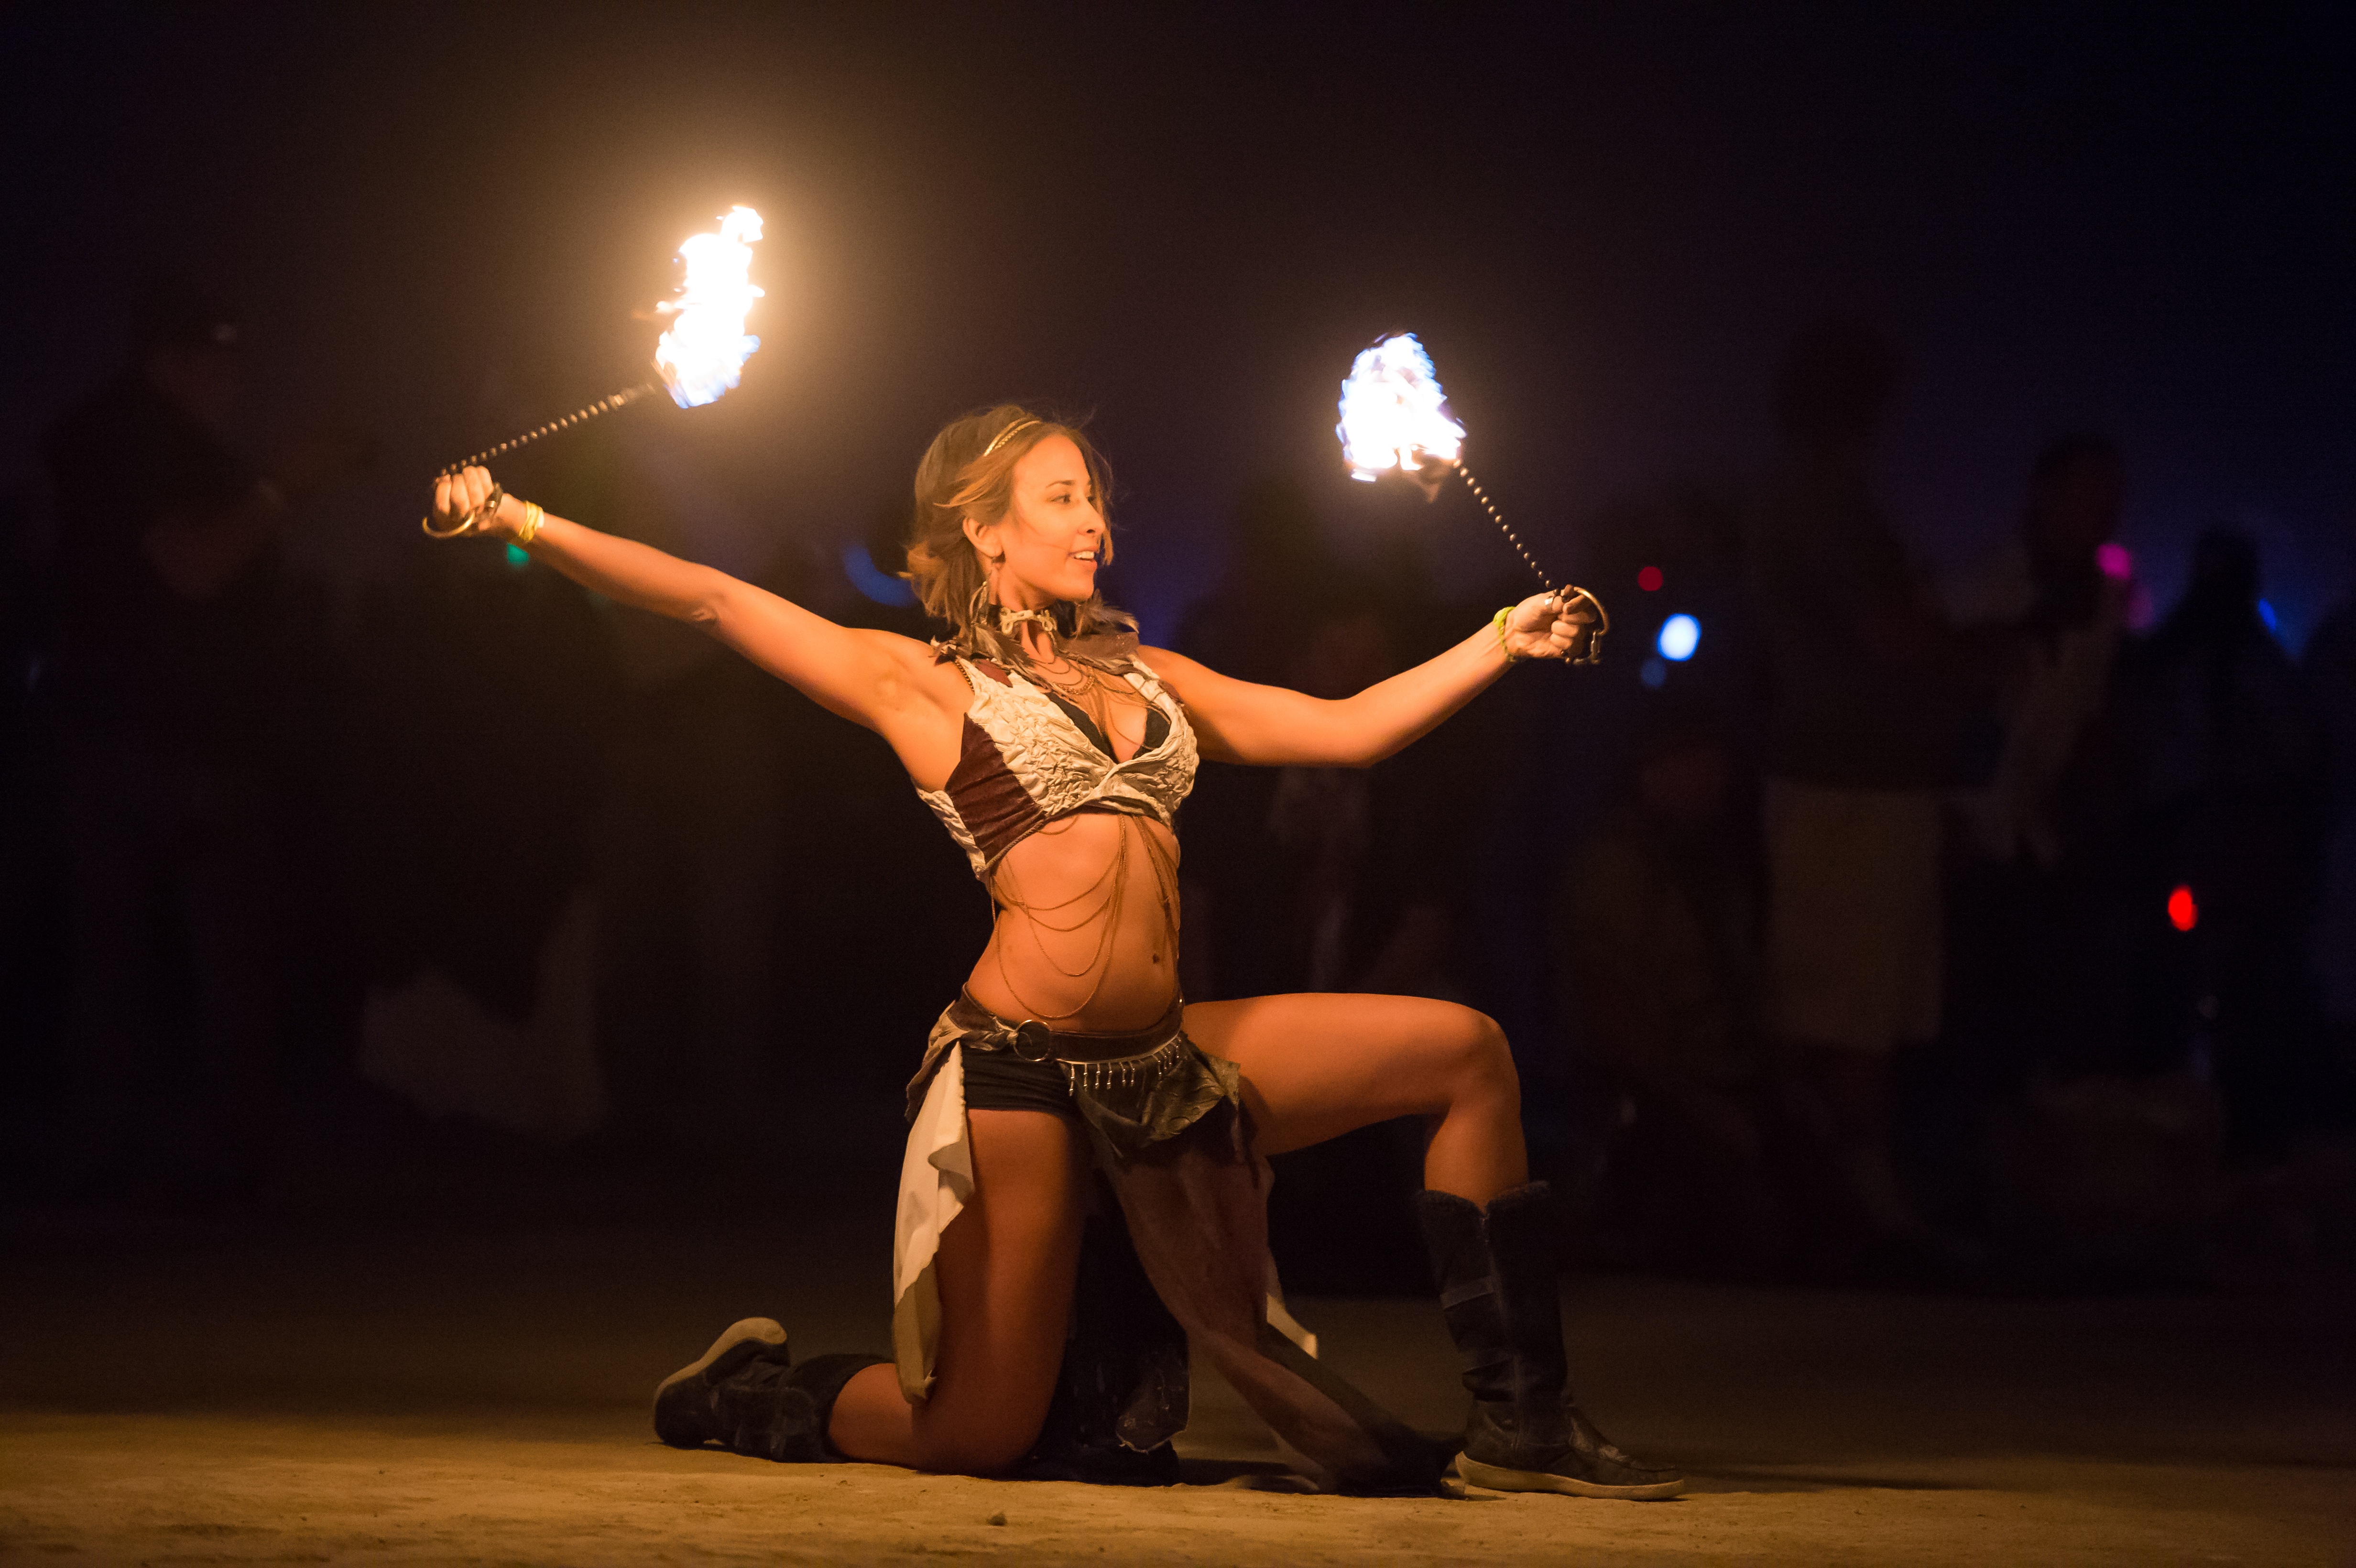
woman, night, dance, artistic, fire, dancer, performance art, stage, sports, performance, hot, event, artists, entertainment, performing arts, choreography, musical theatre, modern dance, concert dance, fire dancer